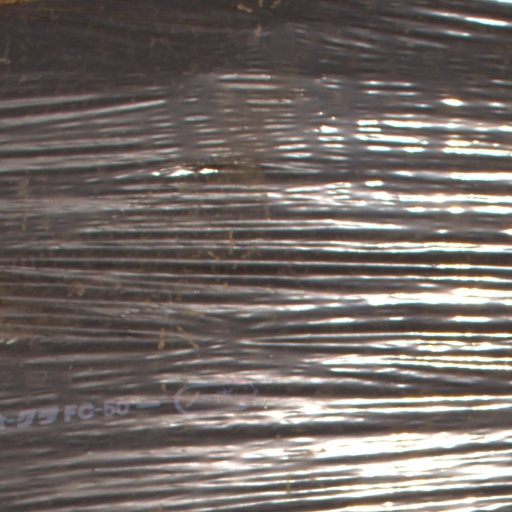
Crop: Jerusalem artichoke